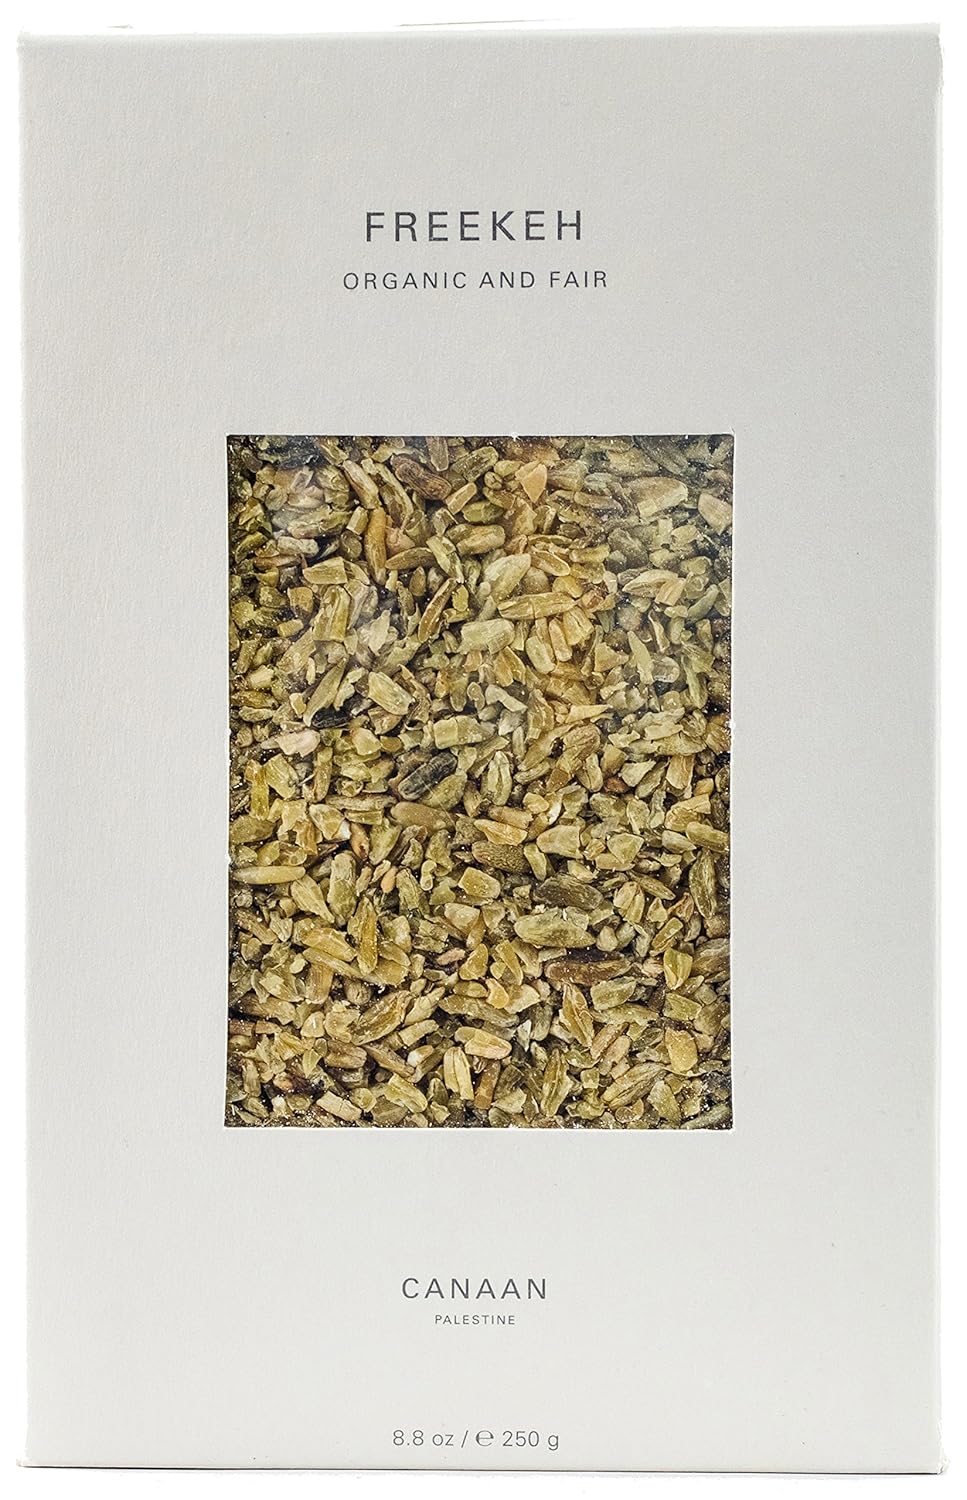
Organic Freekeh, Fair Trade Certified, Flame Roasted, Cracked, 250 Gram (Pack of 2)
Category: Grocery
Freekeh, the ancient traditional green wheat of Palestine is the new hot super grain! Unlike many other types of Freekeh available in the markets which are dry and more 'mature' due to harvesting the wheat just a little bit earlier, Canaan Freekeh is harvested much earlier when wheat is still very young & green, and then prepared to authentic traditions: flame roasted, sun-dried and crushed.  Flame roasting gives it the smokey flavour, so it's more flavourful, chewey & has more texture to it. It is very high in protein, has four times the fiber as brown rice and tastes absolutely delicious.  Canaan Fair Trade uses the fair trade concept to empower marginalized Palestinian rural communities caught in conflict so they can sustain their livelihoods and culture. To that end, they have built direct working relationships with these communities, paying sustainable prices for their agricultural products to ensure fair wages for labor along the supply chain. Canaan Fair Trade educates farmers about sustainable practices and support conversion to certified organic production.
Features: The traditional flame-roasted green wheat of Palestine, used in soups and side dishes. | Freekeh cooks up firm and chewy. It's filling, with a distinct smokey, earthy taste. | Four times the fiber of brown rice, with more vitamins and minerals. Double the fiber and half the fat of quinoa, with 30% higher protein! | Certified organic Palestinian 'Anbar wheat from the Marj Ben Amer fertile plain, the Breadbasket of Palestine. | Green wheat is harvested, flame roasted and sun dried, rubbed and cracked.